Dharma Bums (band)

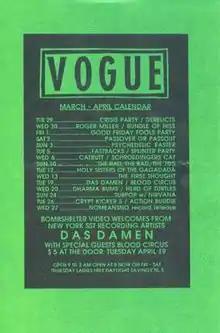
Late 1980s flyer for band performances at the "Vogue" club in Seattle, WA. Dharma Bums is listed as playing on Wed 20, with their frequent opening act Nirvana listed on Sun 24. This flyer is now on display at the "Nirvana: Taking Punk to the Masses" exhibit in Seattle.

The Dharma Bums were a U.S. garage band, consisting of Jim Talstra, John Moen, Jeremy Wilson, and Eric Lovre. They named themselves after the Jack Kerouac book "The Dharma Bums".